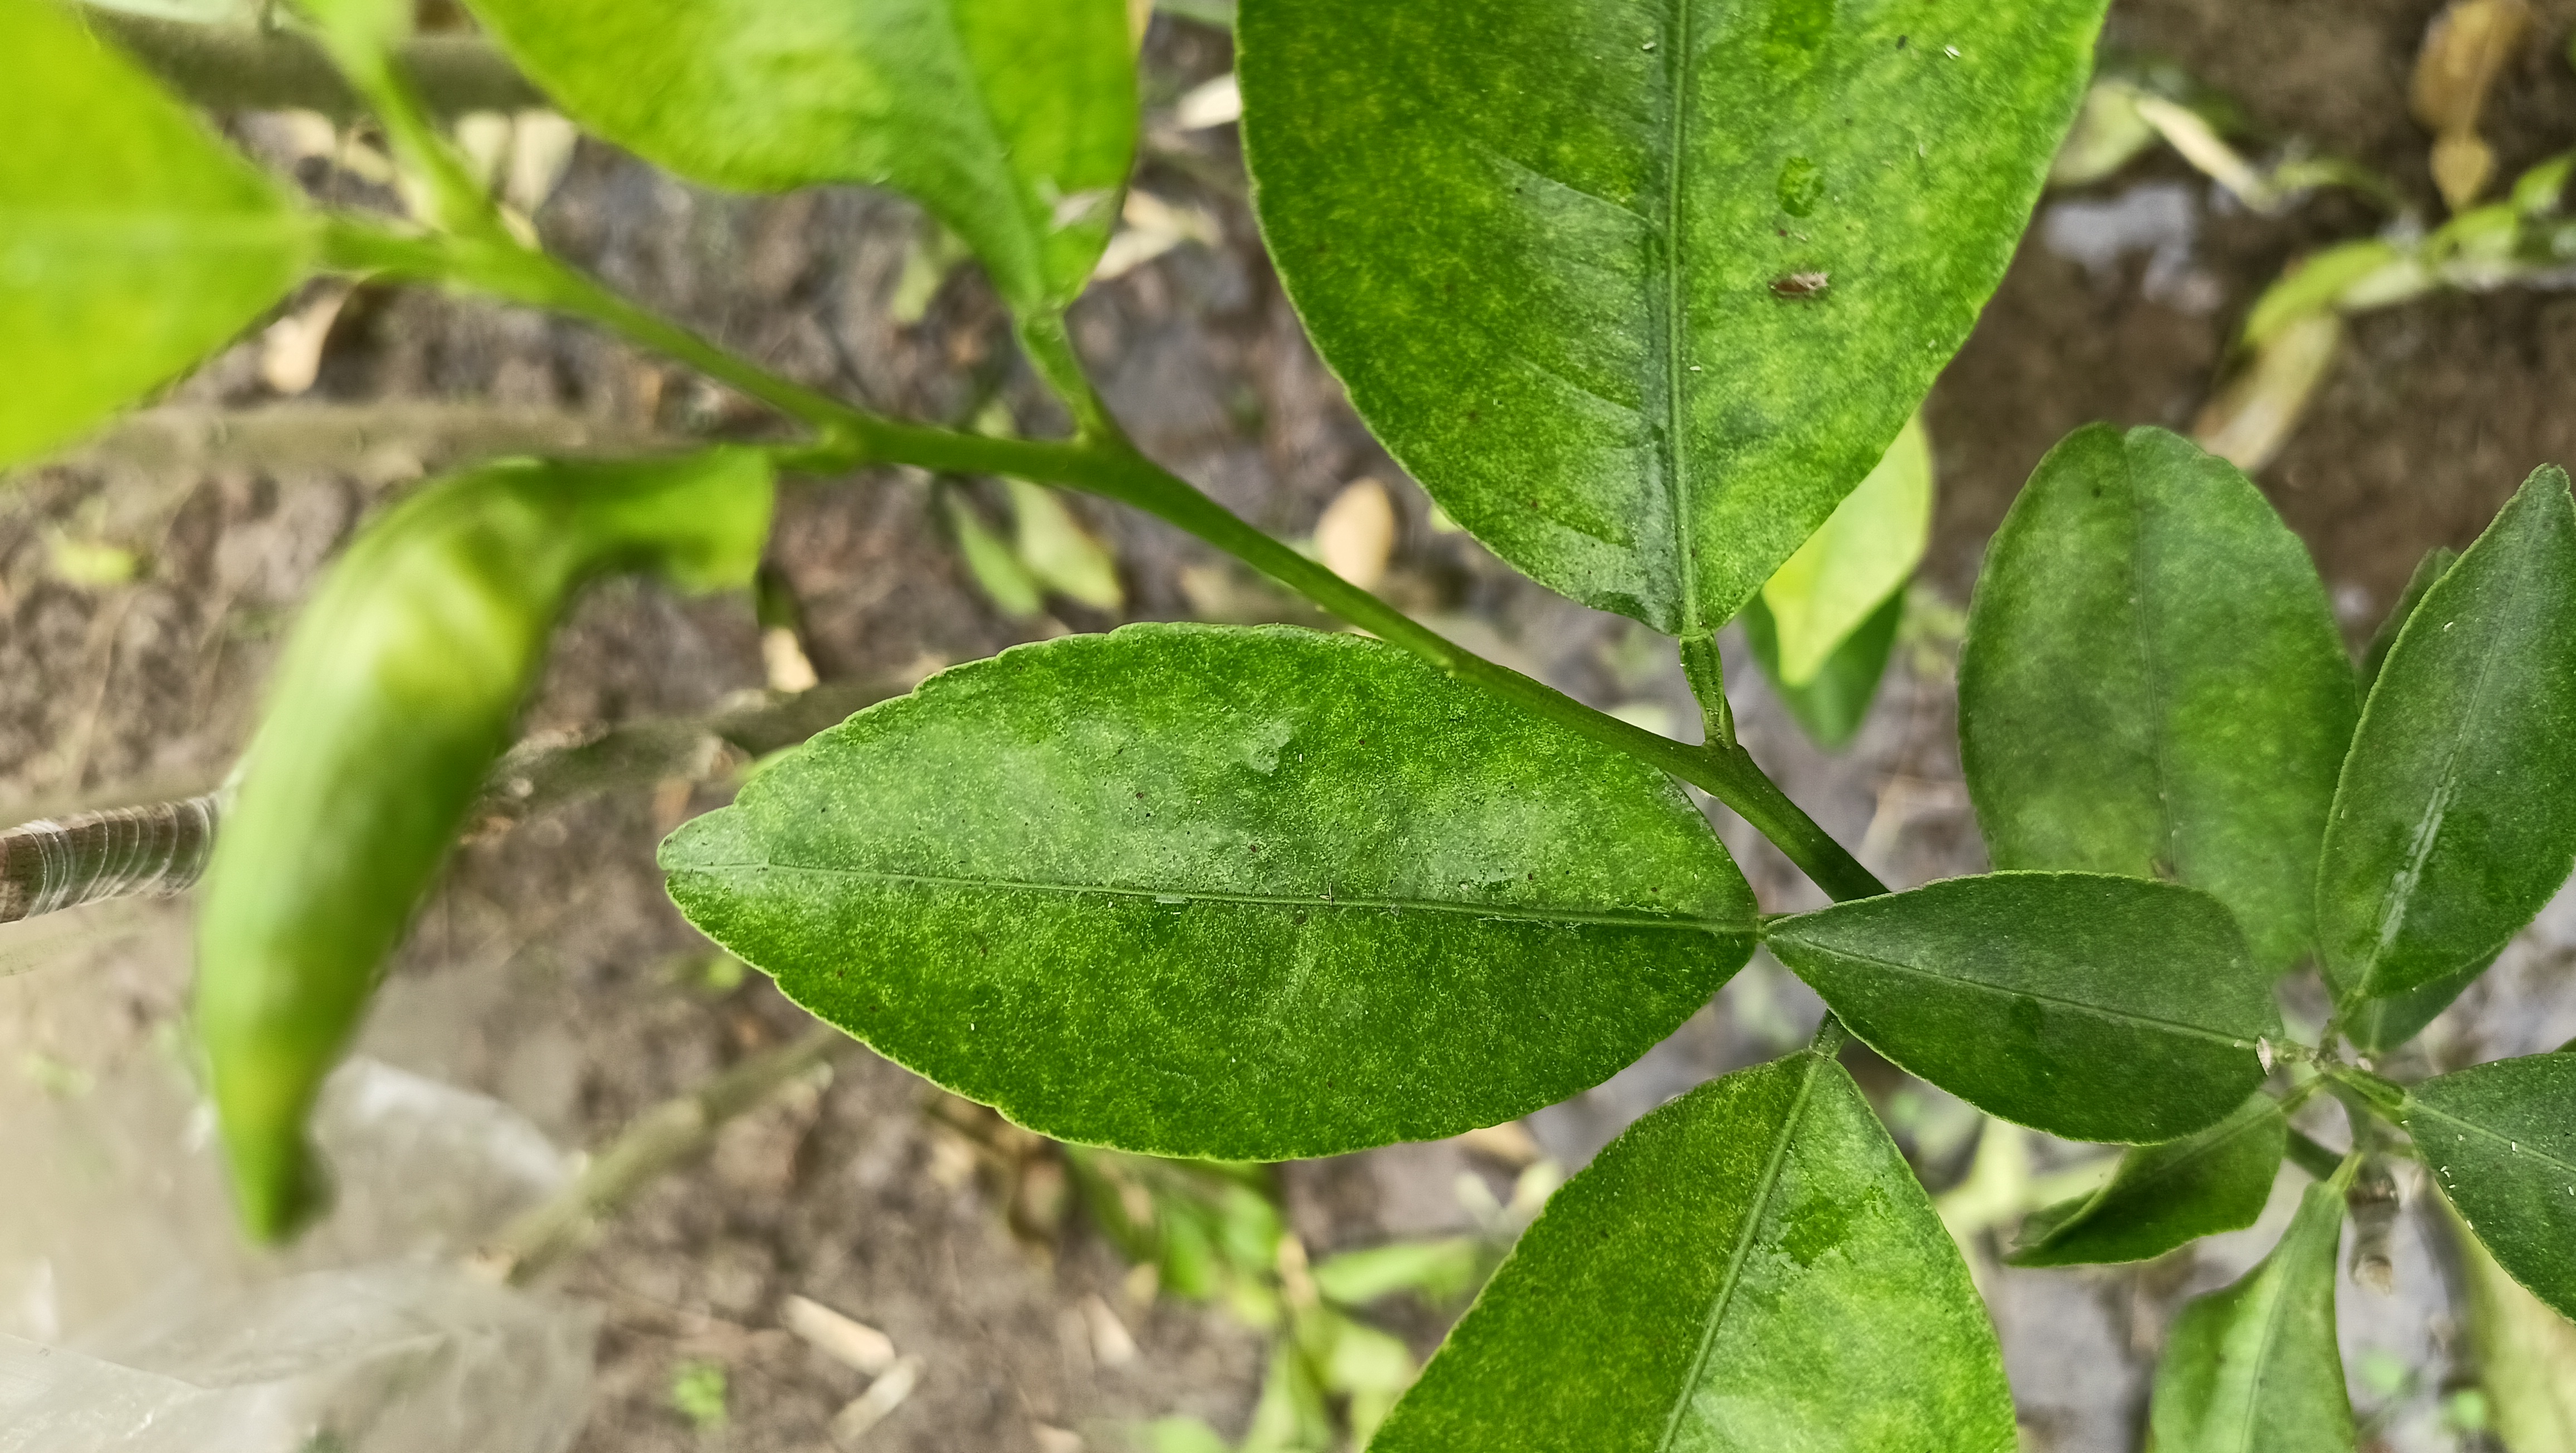
Mandarin leaf variety: China Mishti